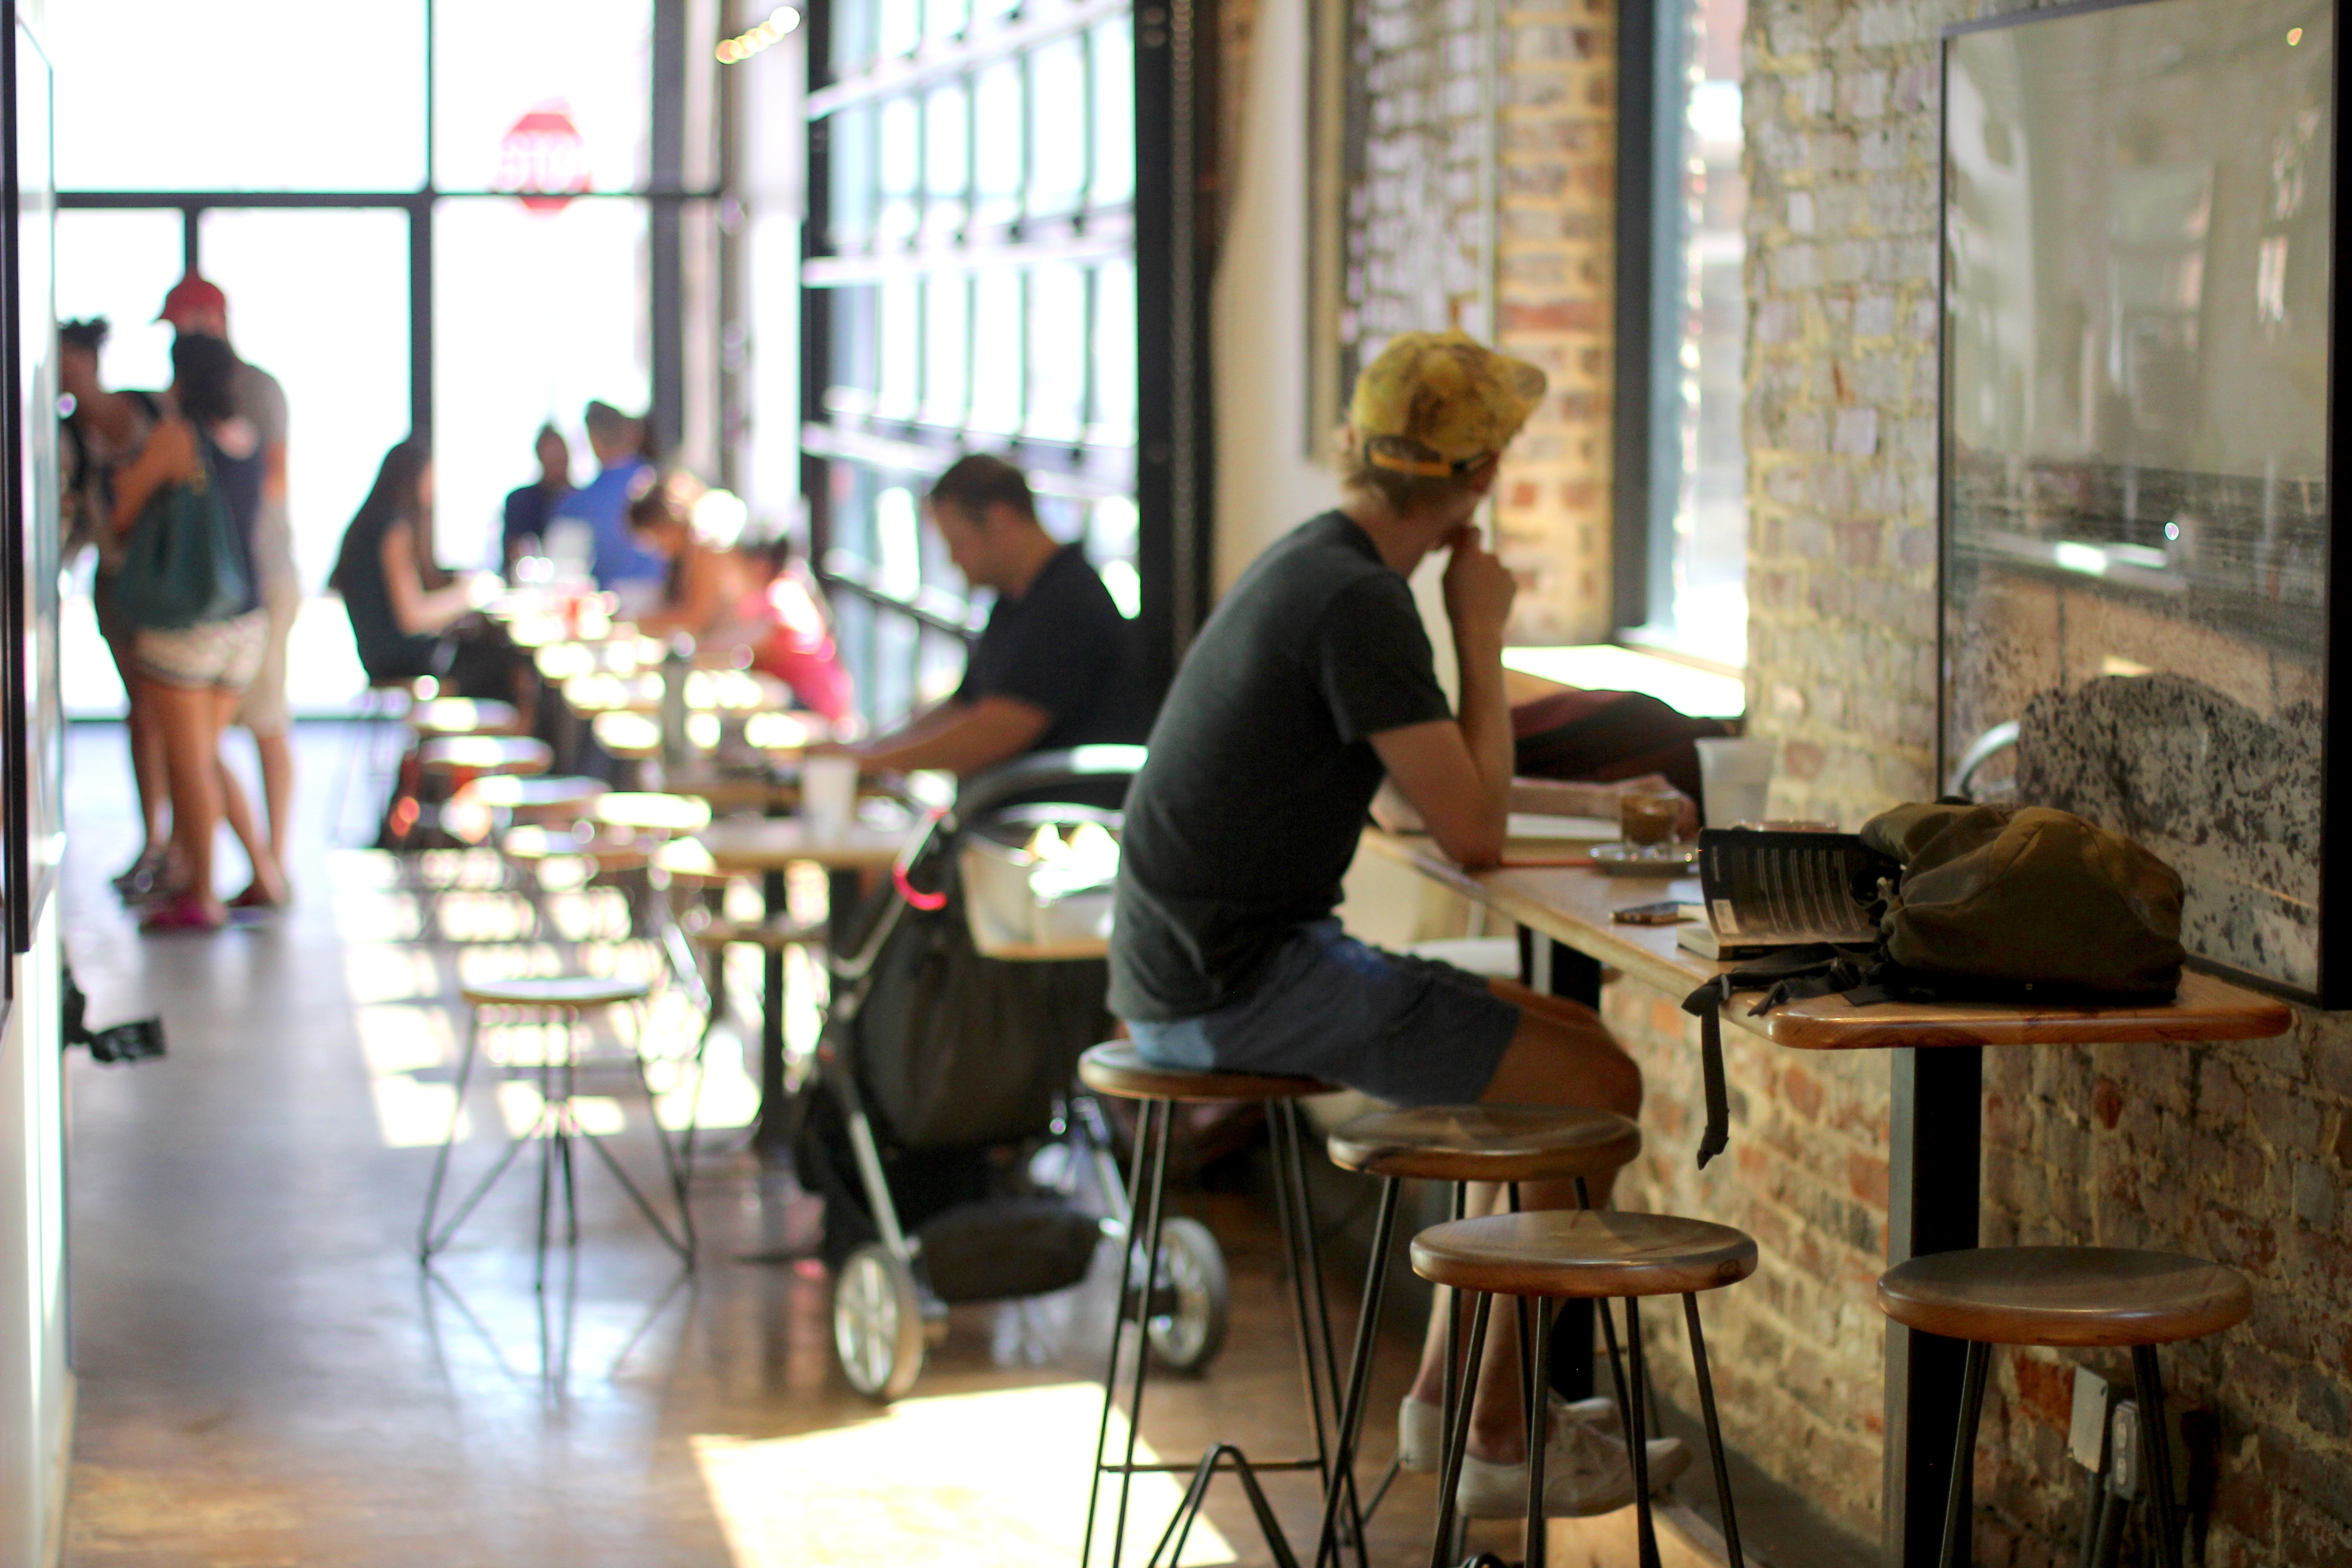
table, restaurant, recreation, furniture